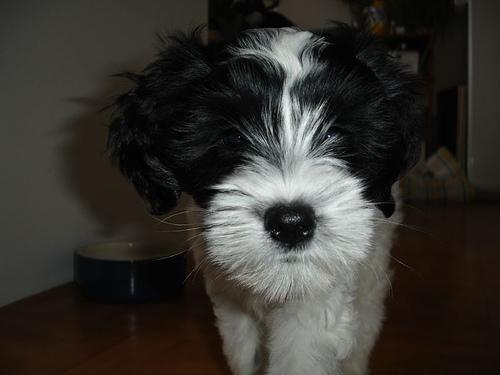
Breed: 203-n000021-Tibetan_terrier